Landesliga

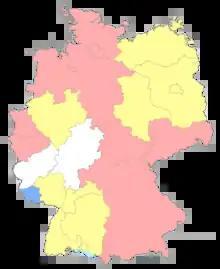
The Landesligas: Tier six (red) seven (yellow) and eight (blue) leagues. White denotes areas without Landesligas.

Of the 69 "Landesligas" in Germany 20 are set at tier six of the German football league system, these being: